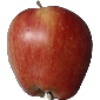
Label: Apple Red 1